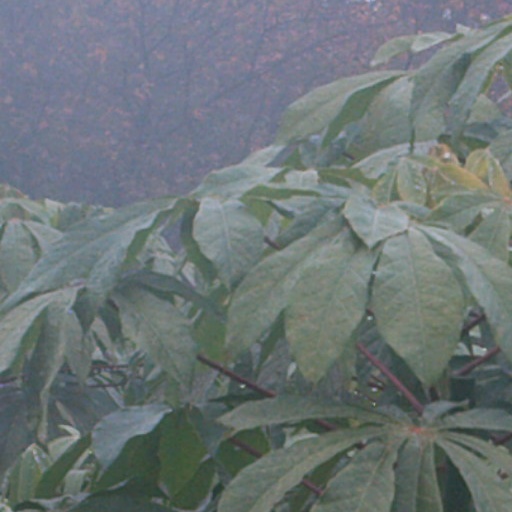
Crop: cassava